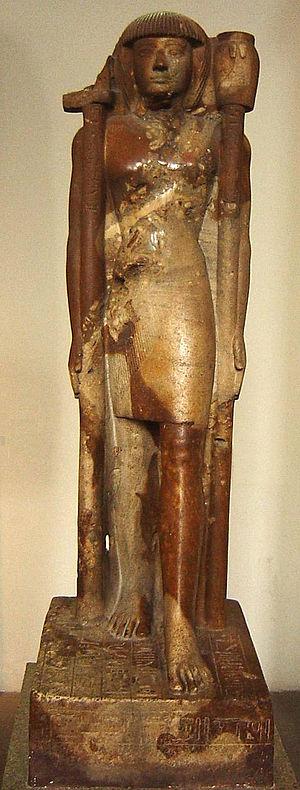
Le prince Khâemouaset est le quatrième fils de Ramsès II et le deuxième de la seconde grande épouse royale Isis-Néféret. Il est inhumé au sérapéum de Saqqarah. Célèbre pour sa passion des monuments et des écrits anciens, Khâemouaset inspire le personnage de Setné-Khâemouaset qui apparaît dans la littérature démotique dans les récits du cycle de Setné.